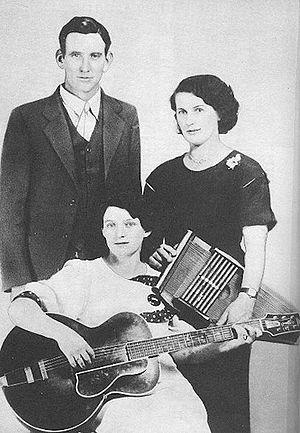
The Carter Family est un groupe américain de musique country créé en 1926. Découverts par Ralph Peers, ils réalisent de nombreux enregistrements pour le label Victor. Les trois membres originels de la Carter Family sont A.P., Sara et Maybelle Carter. Ils connaissent un grand succès et influencent durablement la musique country. Parmi leurs chansons les plus célèbres, on peut citer Wildwood Flower, Will the Circle Be Unbroken, Keep On the Sunny Side, Wabash Cannonball ou encore Are You Lonesome Tonight?.
Sara Elizabeth Carter née le 21 juillet 1898 à Copper Creek et morte le 8 janvier 1979 à Lodi, est une auteure-compositrice-interprète de musique country. Connue pour sa voix distinctive et profonde, elle est la voix principale et historique de la Carter Family, dans les années 1920 et 1930.